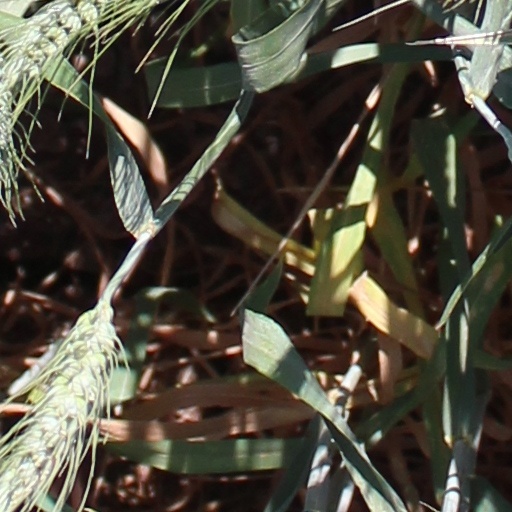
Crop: wheat